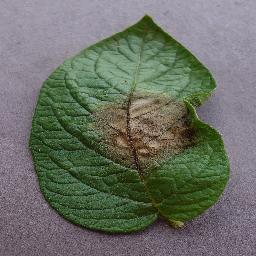
Label: Potato___Late_blight